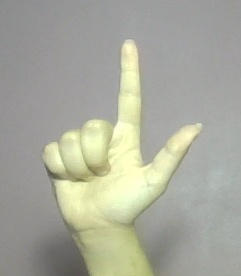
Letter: laam